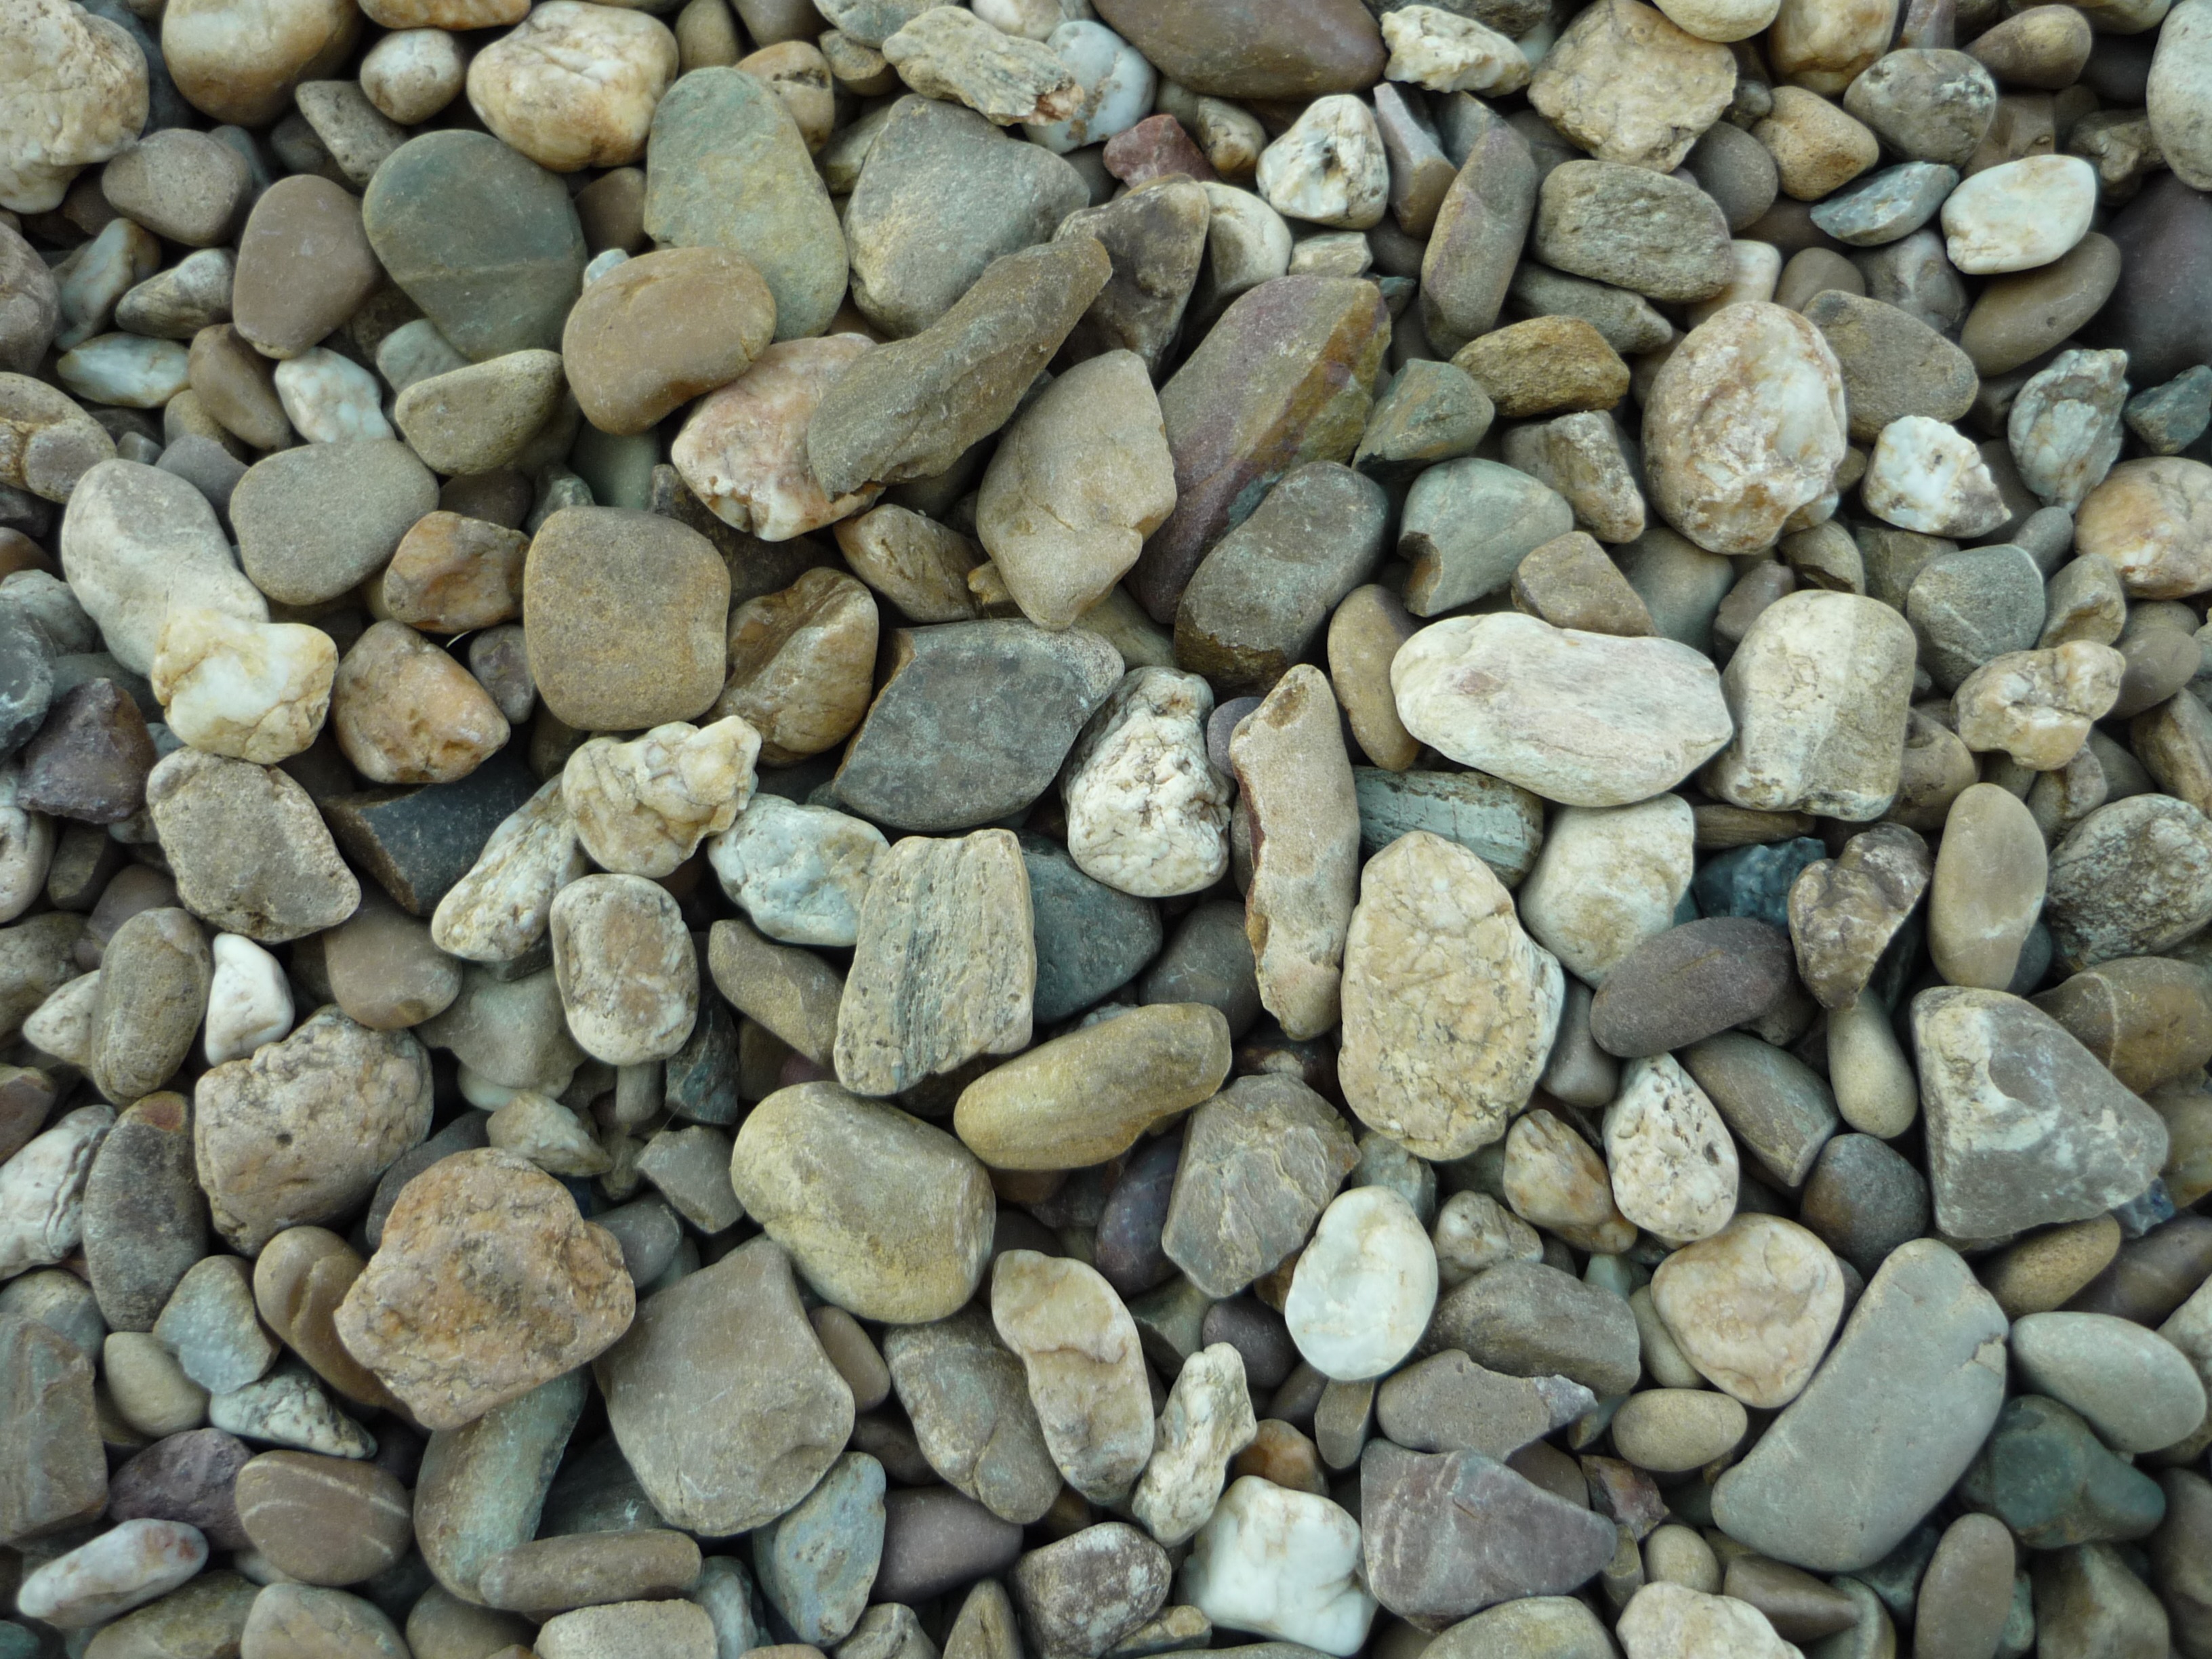
rock, arid, pebble, soil, material, bowling, grey, stones, rubble, gravel, decorative, boulders